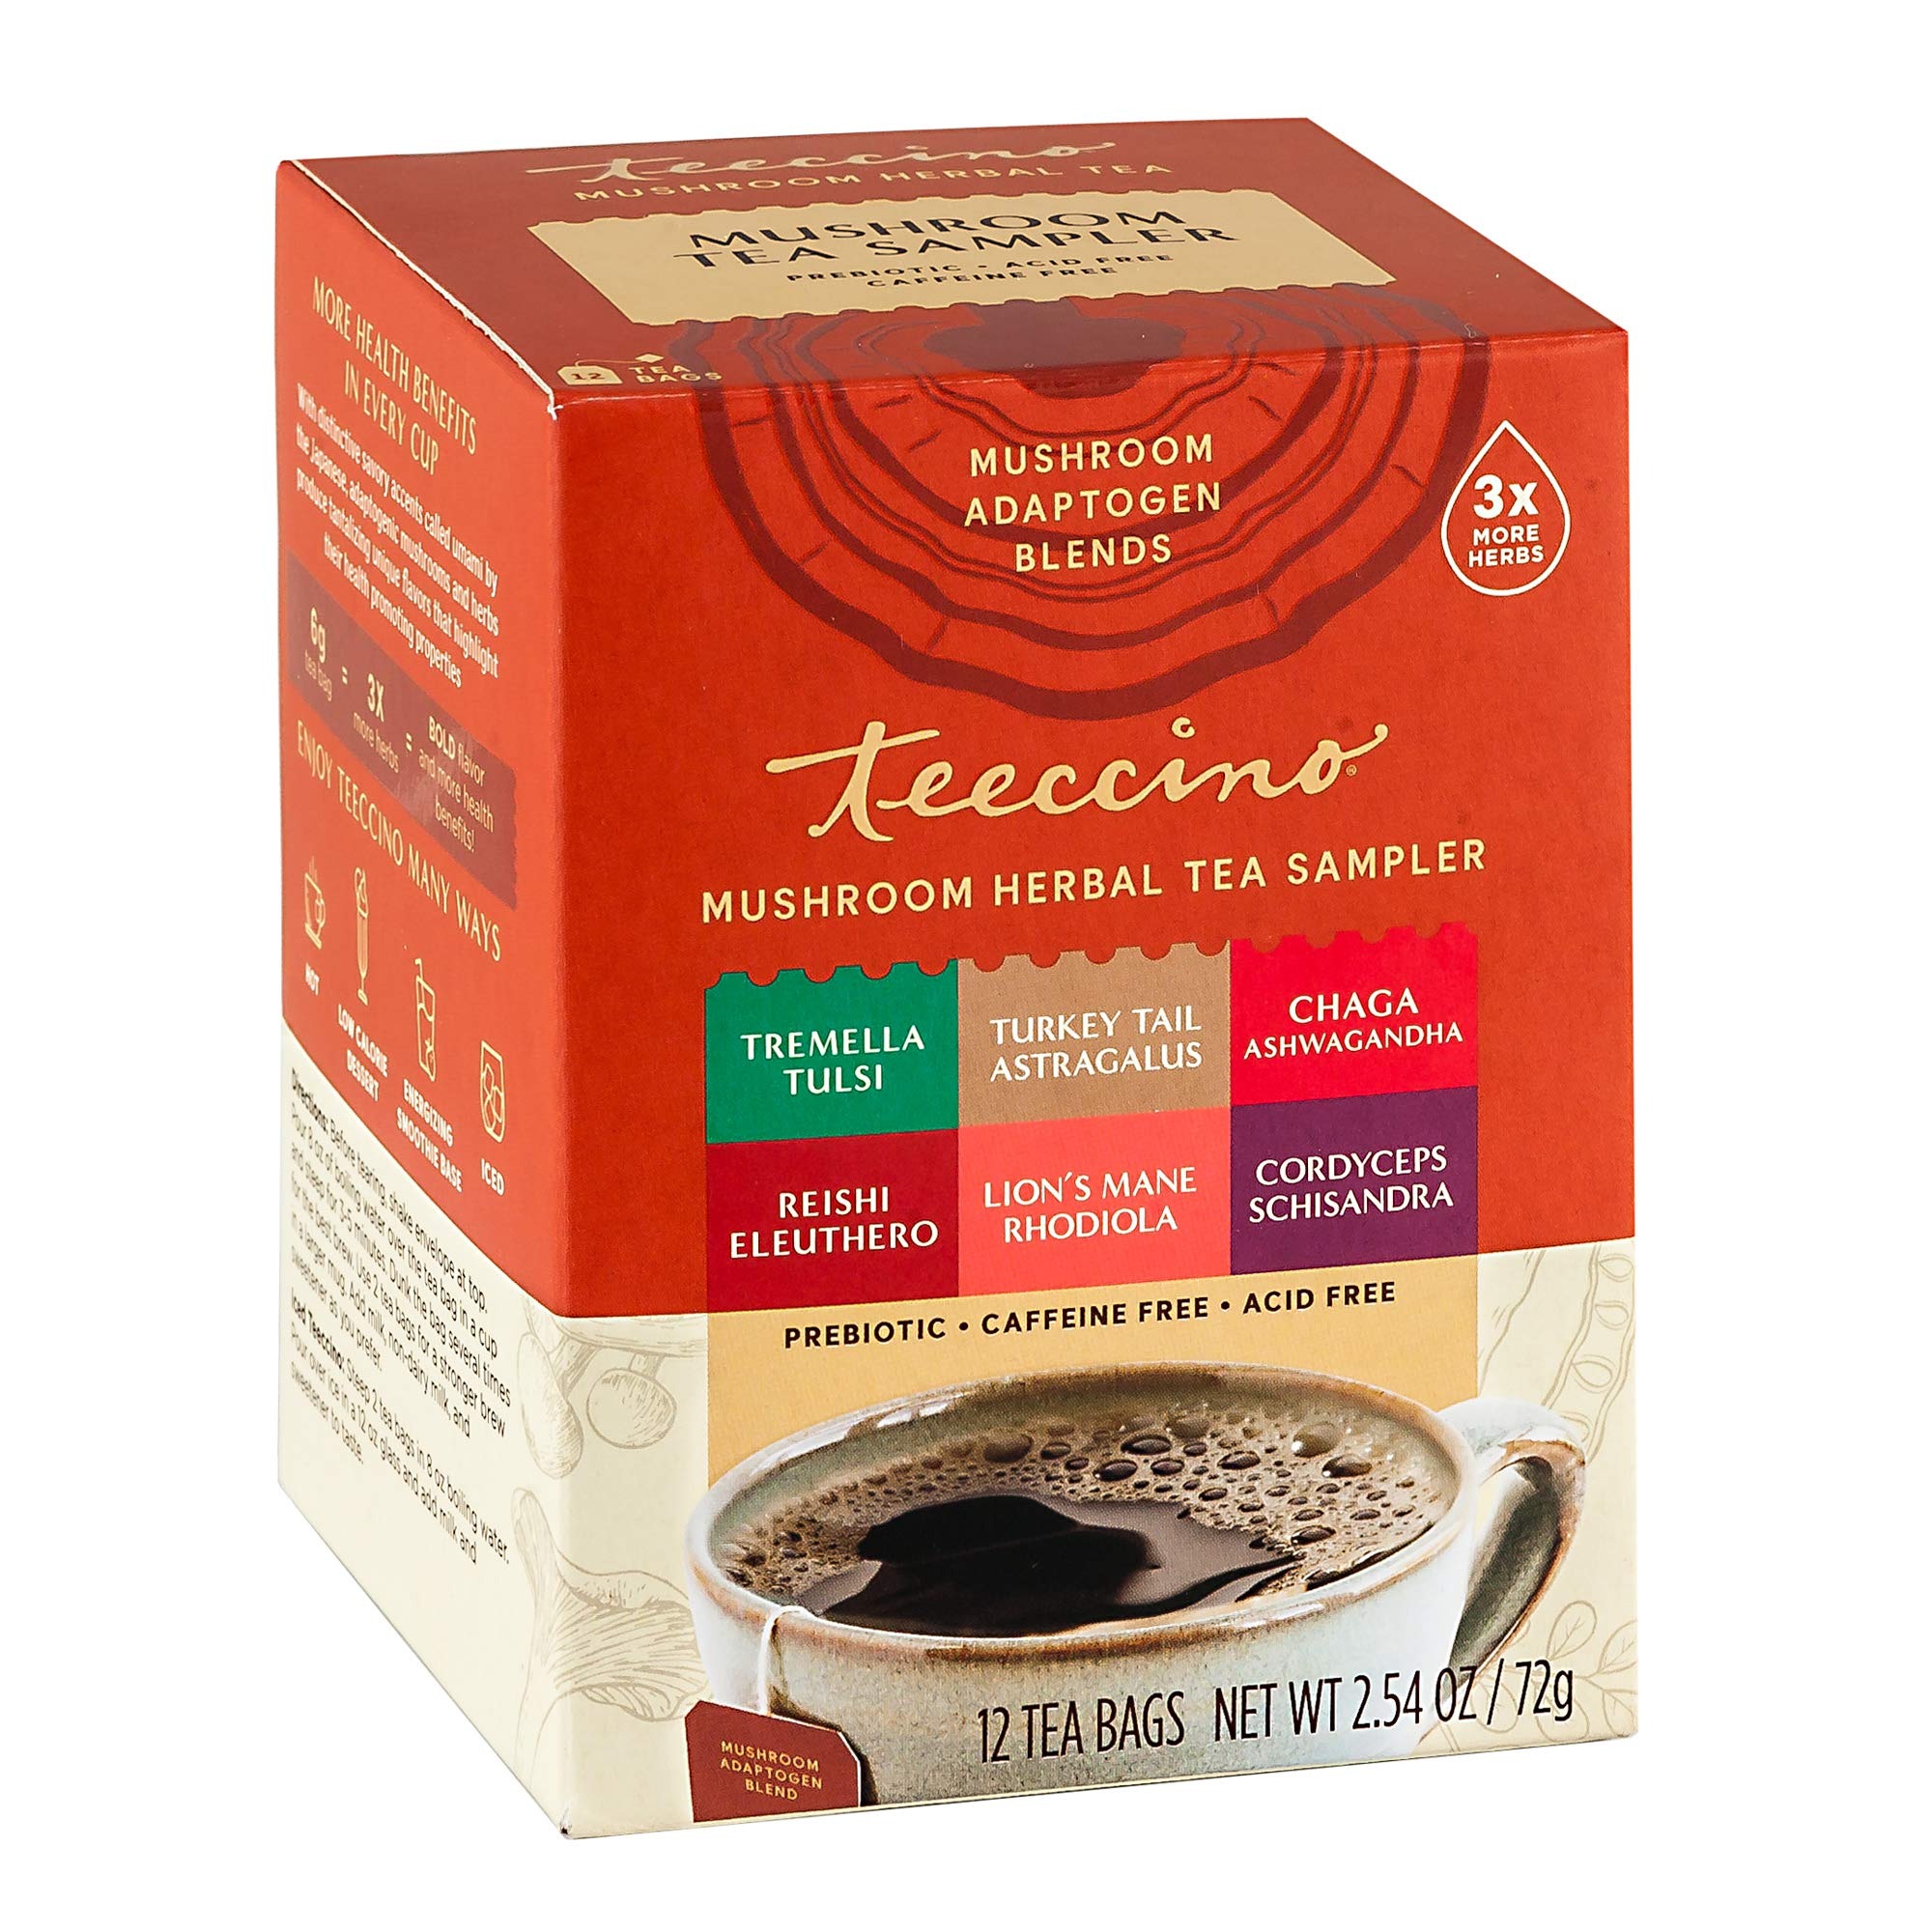
Item Name: Teeccino Mushroom Herbal Tea - Mushroom Adaptogen Tea Sampler - 12 Tea Bags - Support Your Health With Mushrooms and Adaptogenic Herbs, Prebiotic, Caffeine Free, Acid Free
Bullet Point 1: ADAPTOGENIC HERBAL TEAS - Mushrooms are optimally paired with adaptogenic herbs to enhance their combined wellness benefits. Taste all 6 delicious mushroom teas to help your body adapt to all kinds of stress while fortifying your defenses and giving a boost to your endurance.
Bullet Point 2: 3X MORE HERBS - Teeccino’s 6g tea bag holds three times more herbs than standard tea bags which increases its benefits for maximum wellness in your cup. No artificial flavors, chemicals, MSG, or preservatives. Non-GMO, organic herbs.
Bullet Point 3: NATURALLY CAFFEINE FREE - Experience a natural energy boost from nutrients, not stimulants. Perfect any time of the day or night. Sugar-free Teeccino is a treat for the whole family.
Bullet Point 4: PREBIOTICS FOR GUT HEALTH - Inulin from chicory root and dandelion root is a prebiotic soluble fiber that nourishes probiotics. Each cup supports good digestion with over 400mg of inulin.
Bullet Point 5: ENJOY HOT OR ICED TEA - Perfect for a latte or cappuccino – add hot or frothed milk / non-dairy milk. Chilled Teeccino makes a refreshing cold drink on a hot summer day. Refrigerate for up to a week and reheat or pour over ice.
Value: 12.0
Unit: Count

Price: 7.99